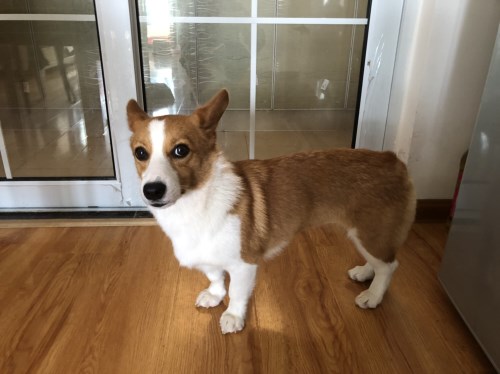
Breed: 2909-n000116-Cardigan